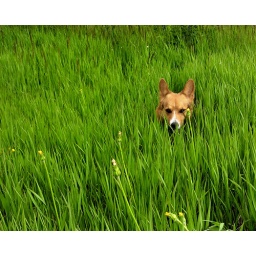
Rusty explores tall grass in a Utah mountain meadow.